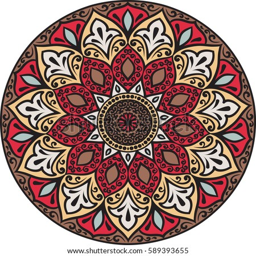
drawing of a floral mandala in brown , yellow and red colors on a white background .